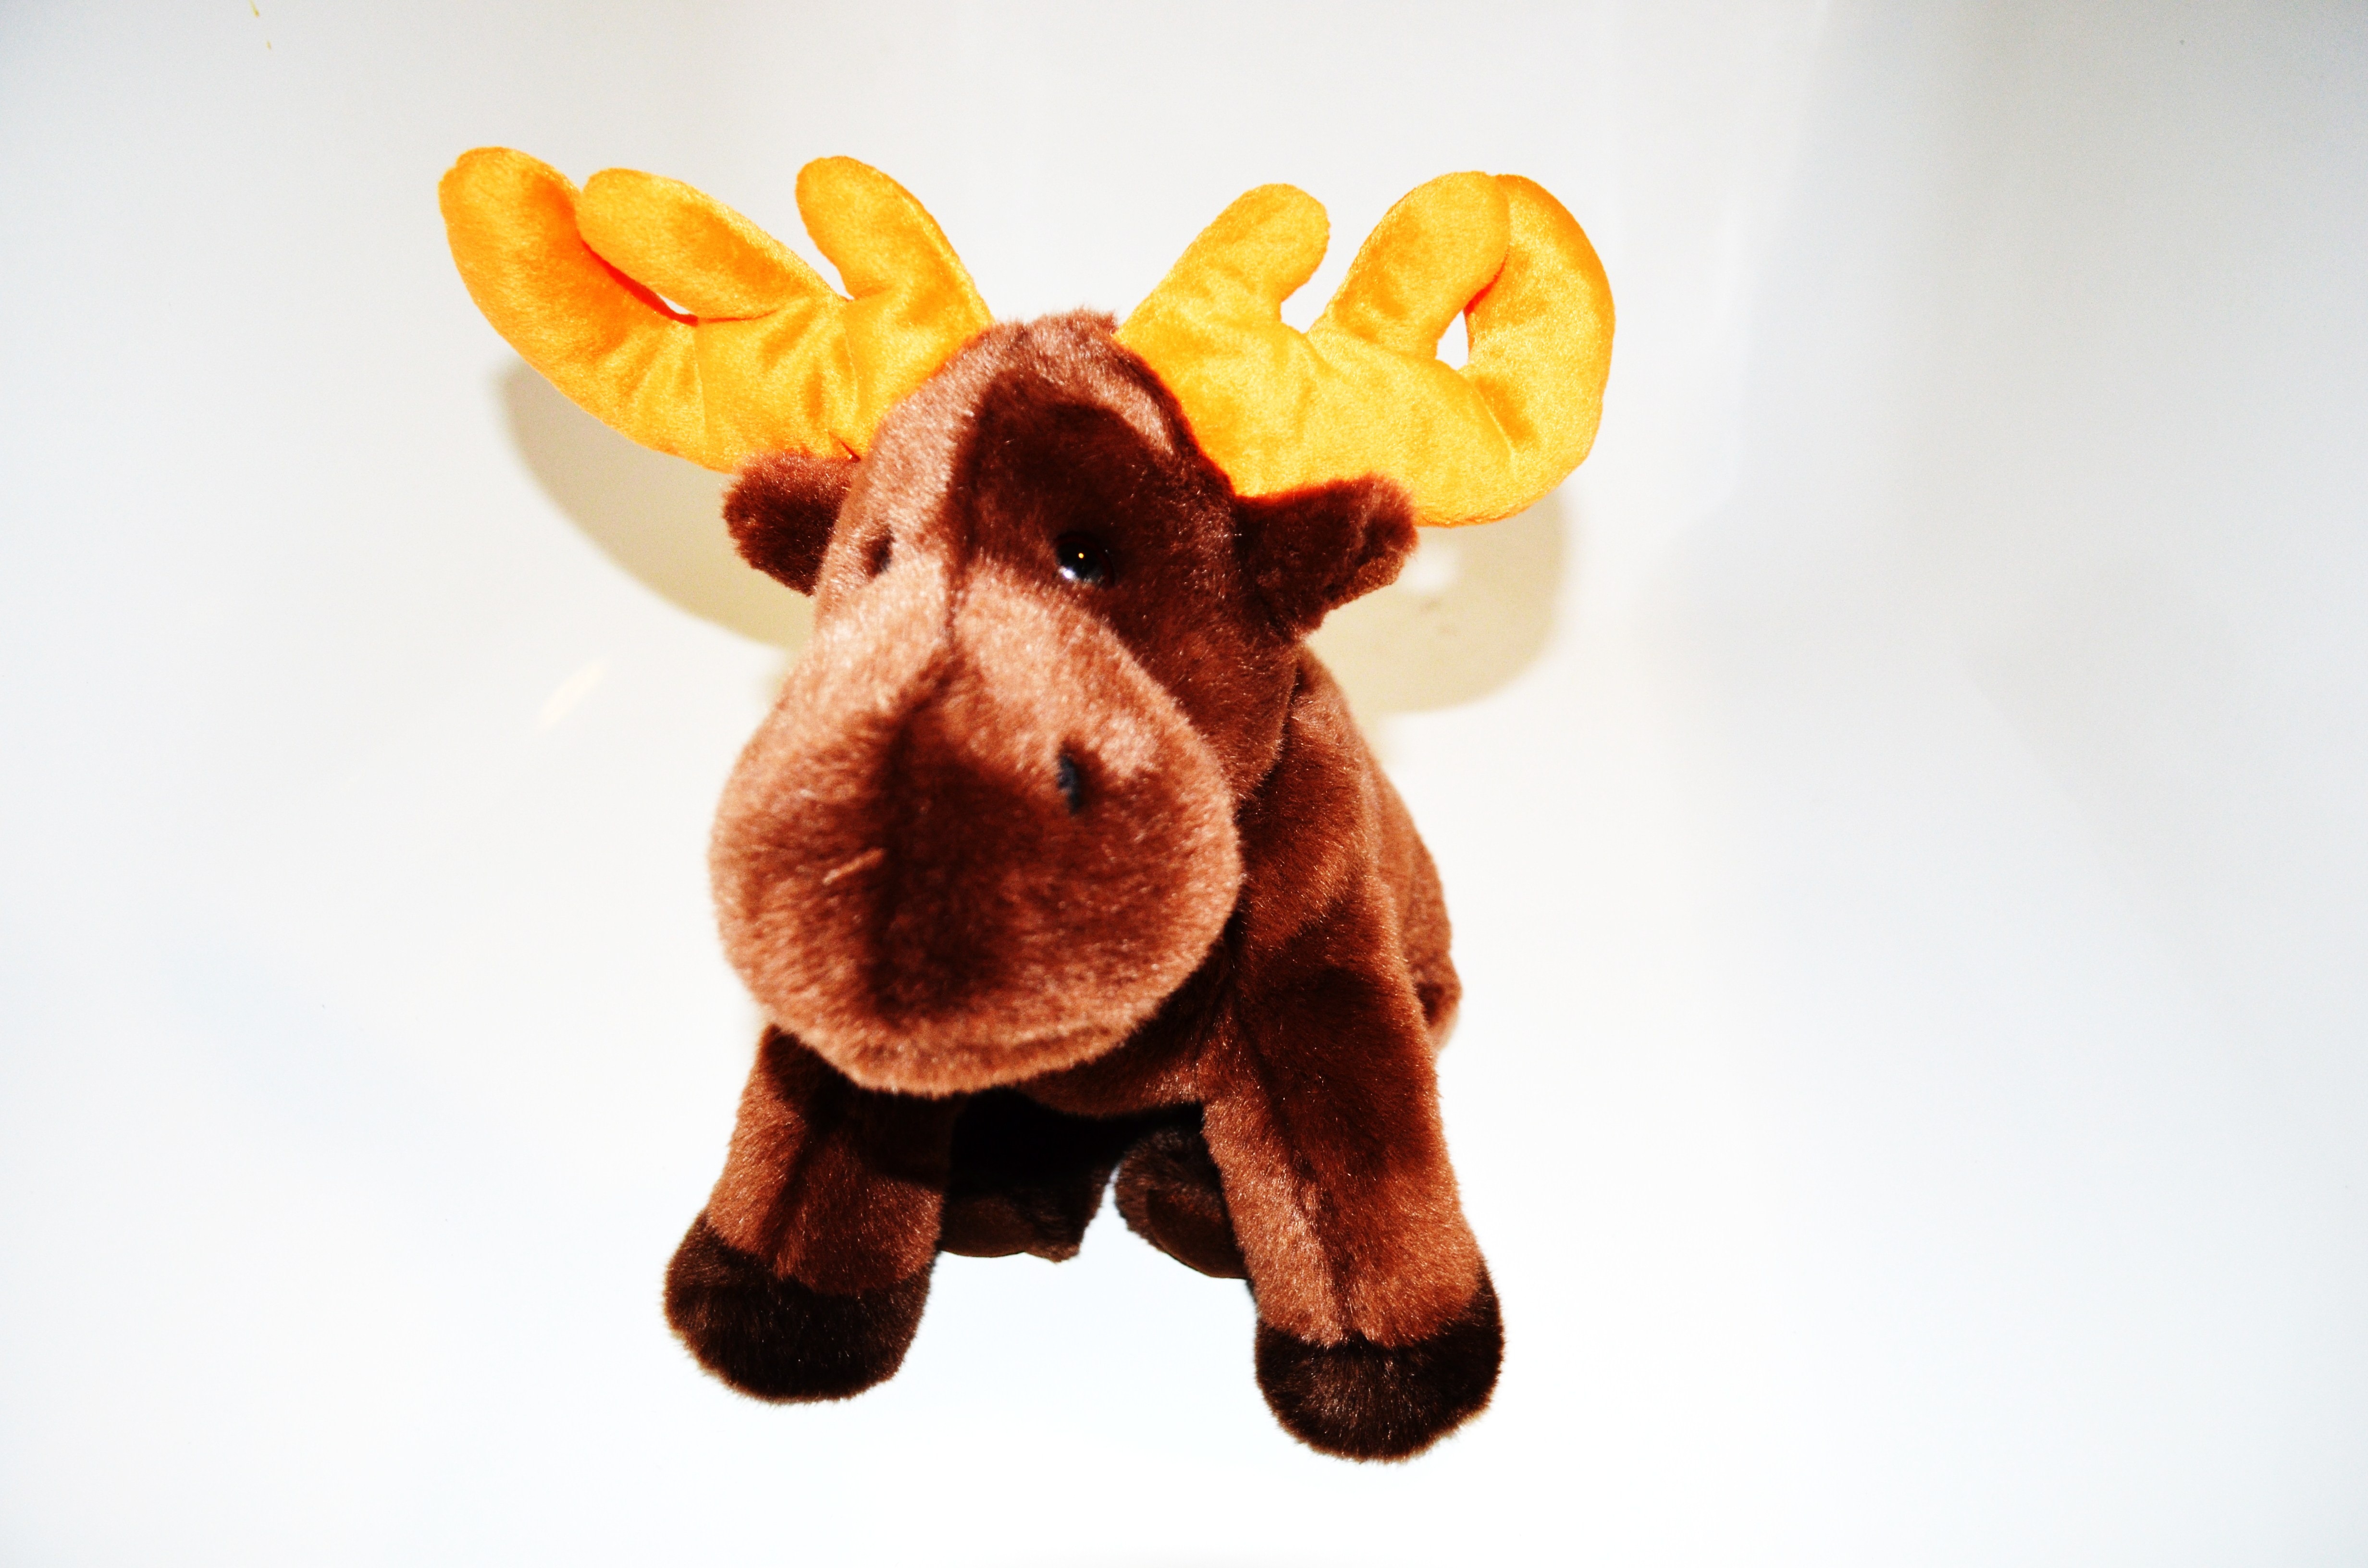
deer, gift, food, christmas, toy, season, textile, cards, background, reindeer, plush, greeting, symbols, stuffed toy